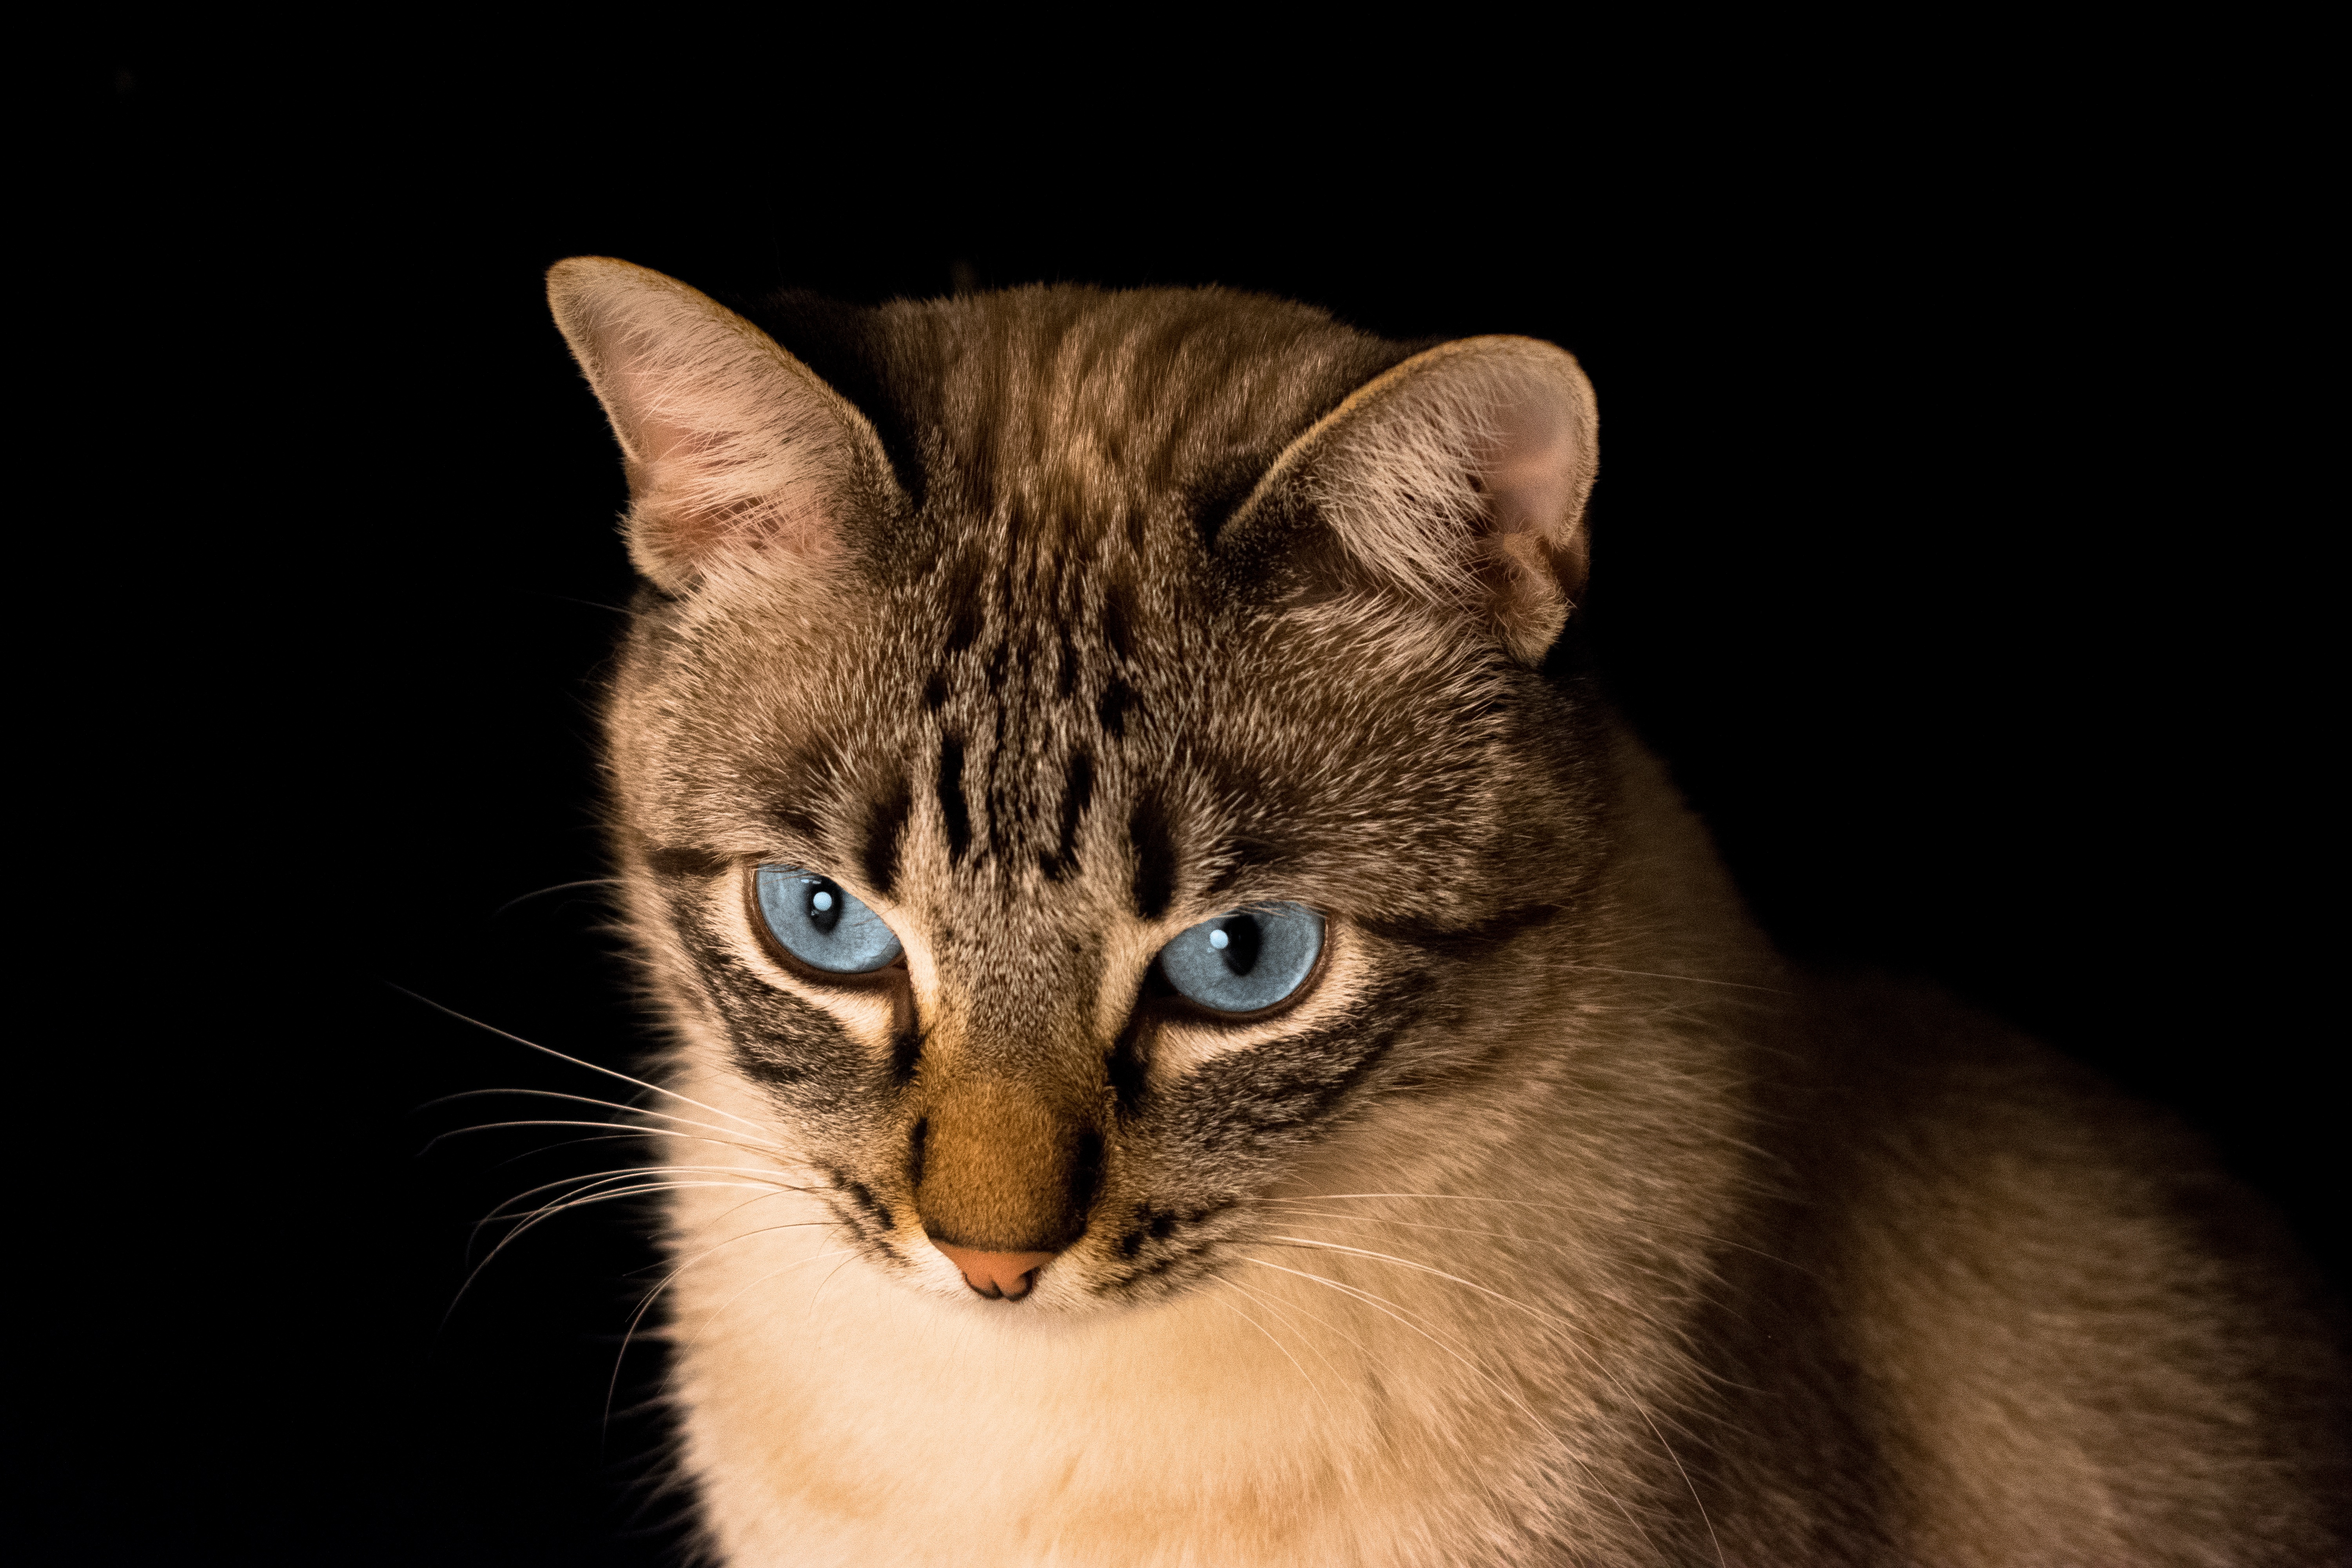
cat, mammal, close up, nose, whiskers, snout, vertebrate, burmese, european shorthair, small to medium sized cats, cat like mammal, carnivoran, domestic short haired cat